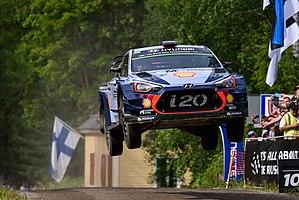
Le Rallye de Finlande 2017 est le 9ᵉ rallye du Championnat du monde des rallyes 2017 et la 67ᵉ édition de l’épreuve. Il se déroule sur 25 épreuves spéciales. Esapekka Lappi et Janne Ferm, au volant d'une Toyota Yaris WRC, remportent le rallye pour ce qui est leur premier succès en championnat du monde des rallyes alors qu'il s'agit de leur quatrième engagement au plus haut niveau. Esapekka Lappi devient aussi le sixième vainqueur différent de la saison après Sébastien Ogier, Jari-Matti Latvala, Kris Meeke, Thierry Neuville et Ott Tänak.